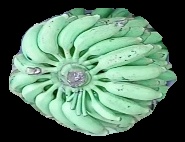
Variety: elakki-bale
Grade: grade1